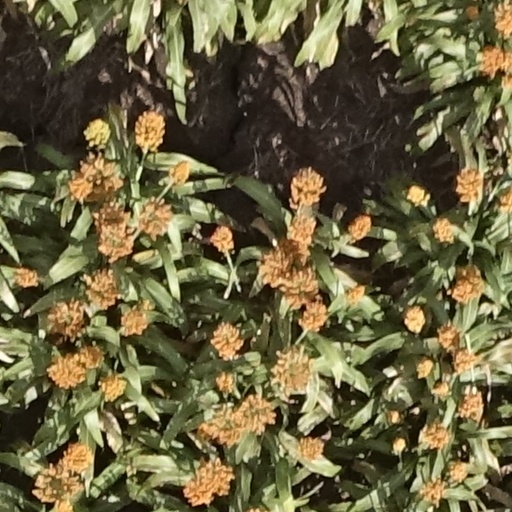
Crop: sorghum